Juan Serrano Oteiza

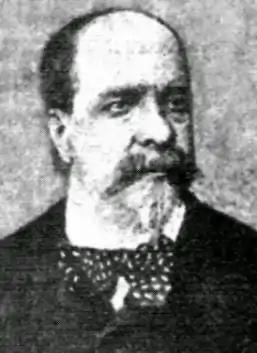
Juan Serrano Oteiza (date unknown)

Juan Serrano Oteiza, or Juan Serrano y Oteyza (6 May 1837, in Madrid – 26 March 1886, in Madrid) was a Spanish jurist, writer and politician; one of the most prominent anarchists in 19th century Spain.